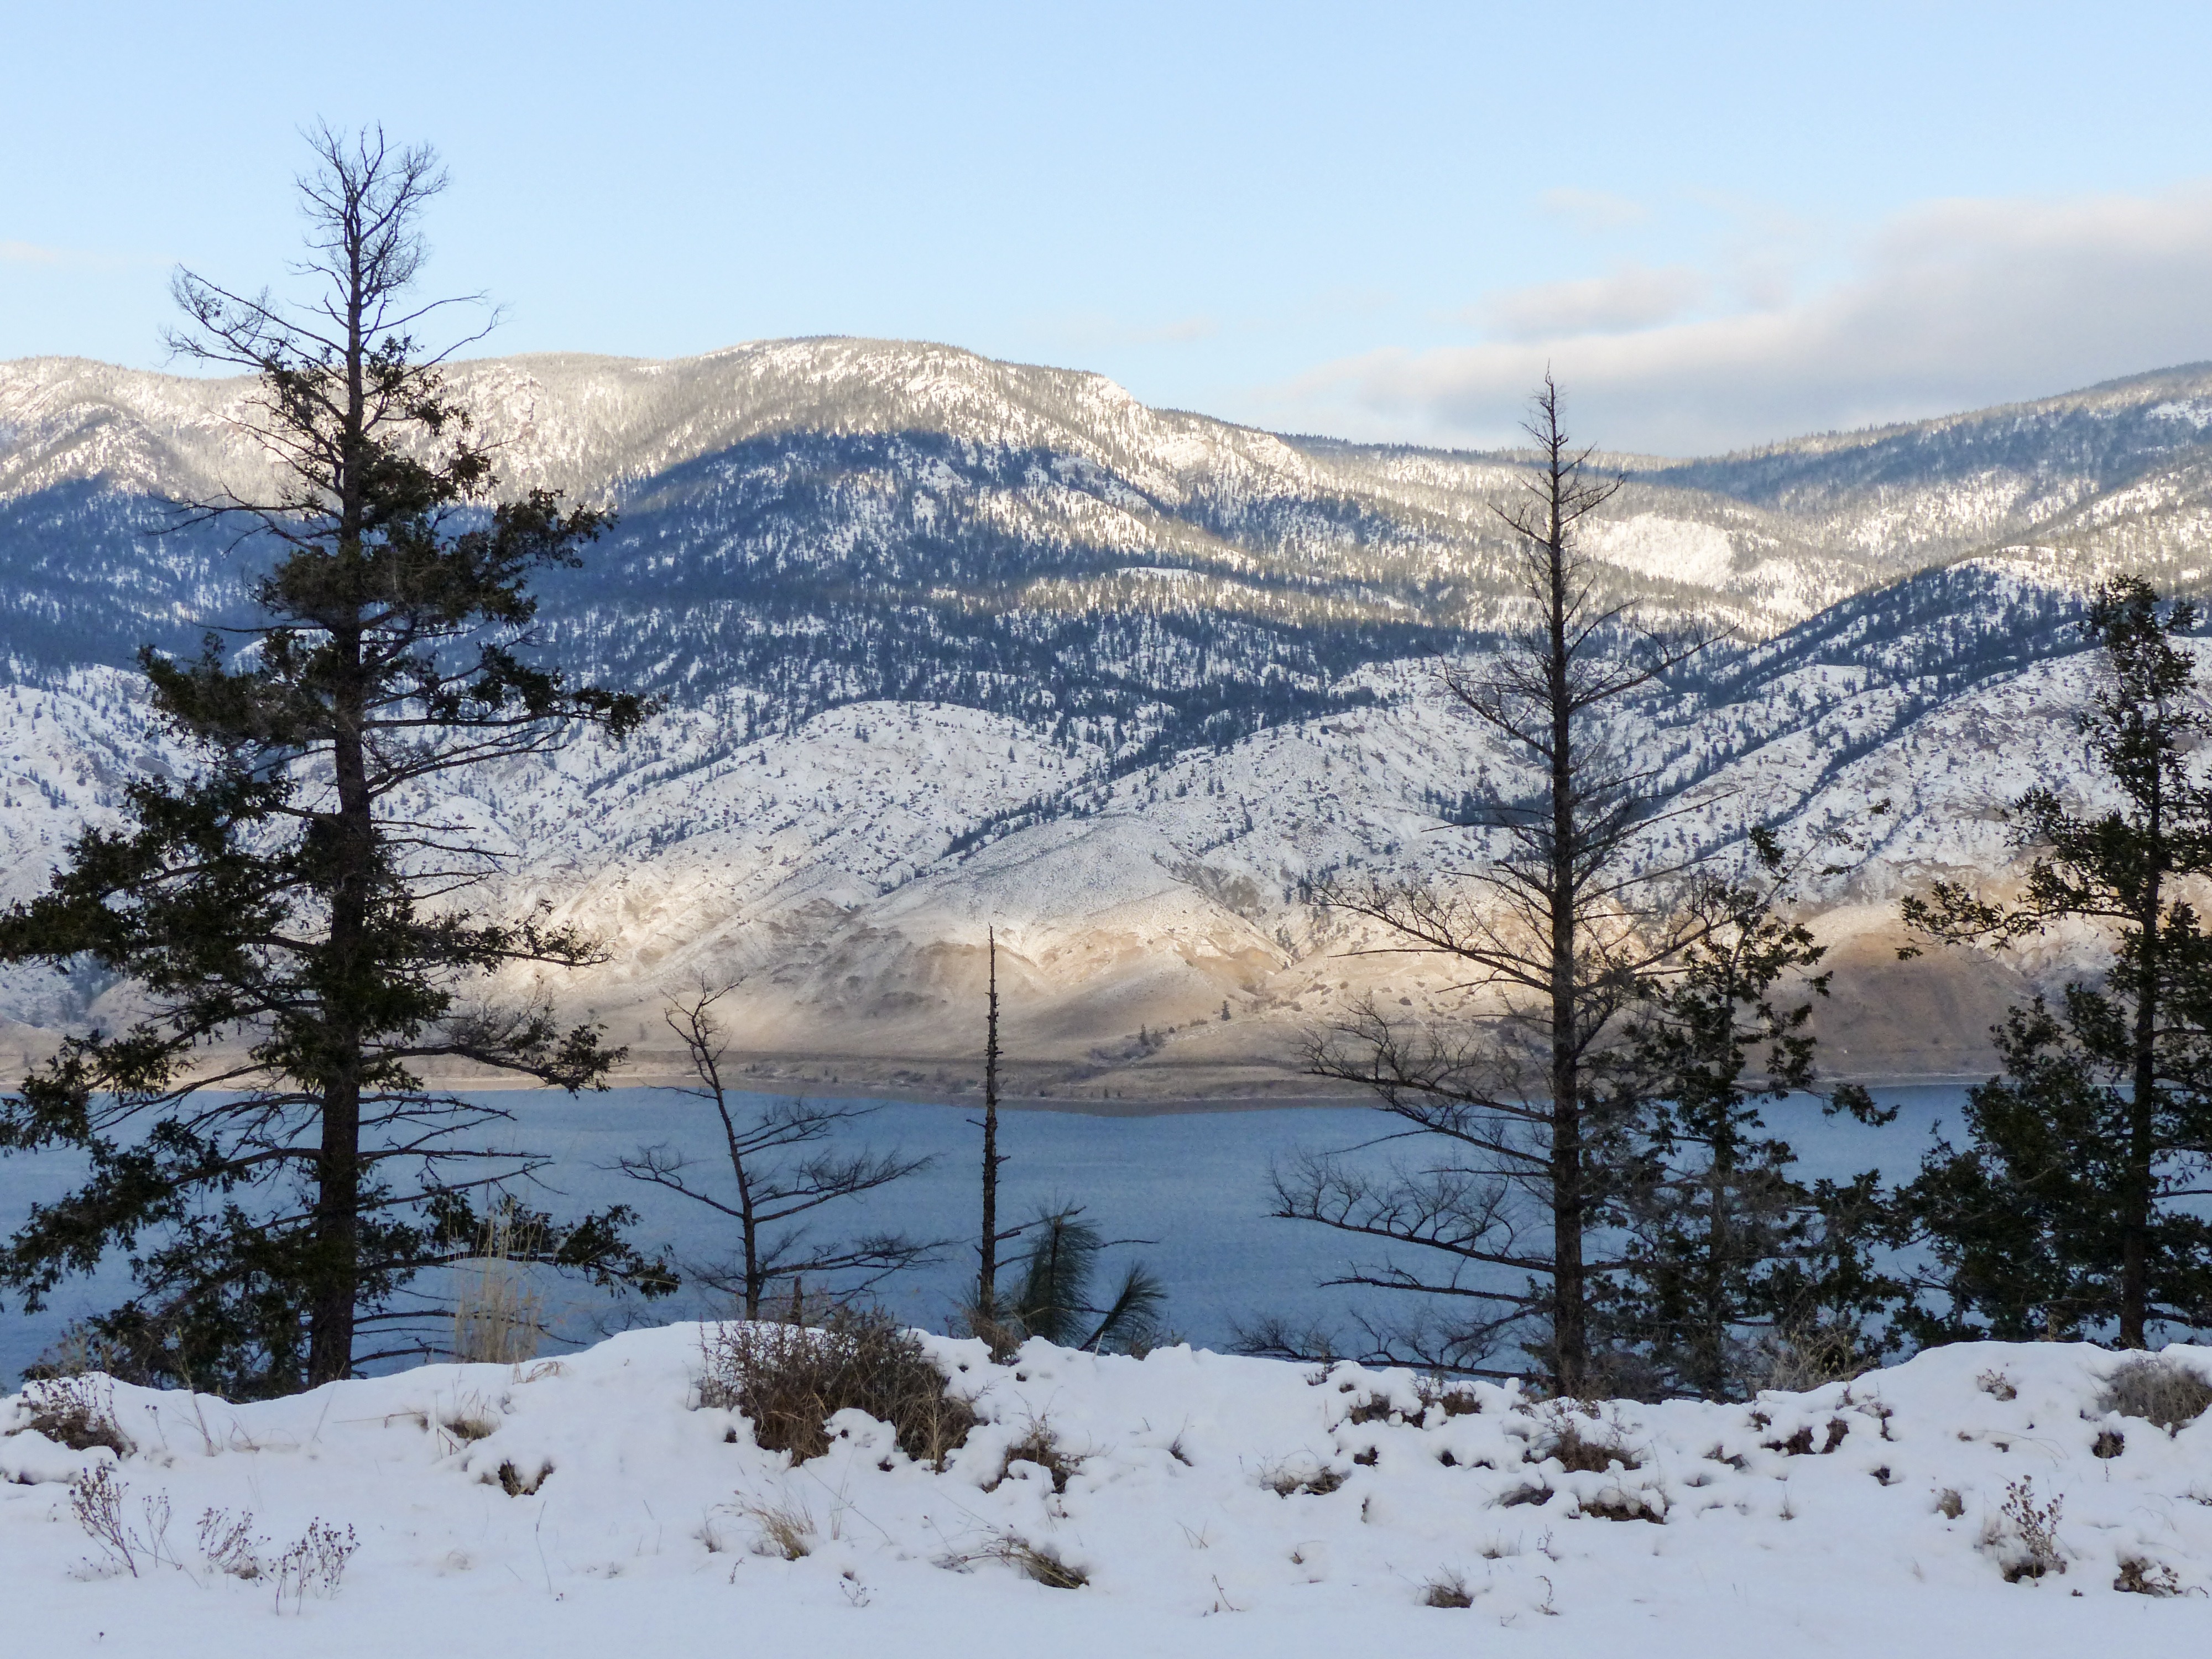
landscape, tree, nature, wilderness, mountain, snow, cold, winter, frost, mountain range, scenic, weather, season, ridge, canada, plateau, beautiful, wintry, winter magic, tundra, freezing, british columbia, woody plant, mountainous landforms, frigid, kamloops lake